J. Meade Falkner

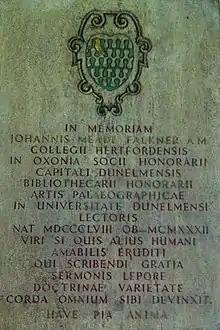
Memorial to John Meade Falkner at Durham Cathedral. The coat of arms takes the form of that described in his book "The Nebuly Coat".

John Meade Falkner (8 May 1858 – 22 July 1932) was an English novelist and poet, best known for his 1898 novel "Moonfleet". An extremely successful businessman, he became chairman of the arms manufacturer Armstrong Whitworth during World War I.